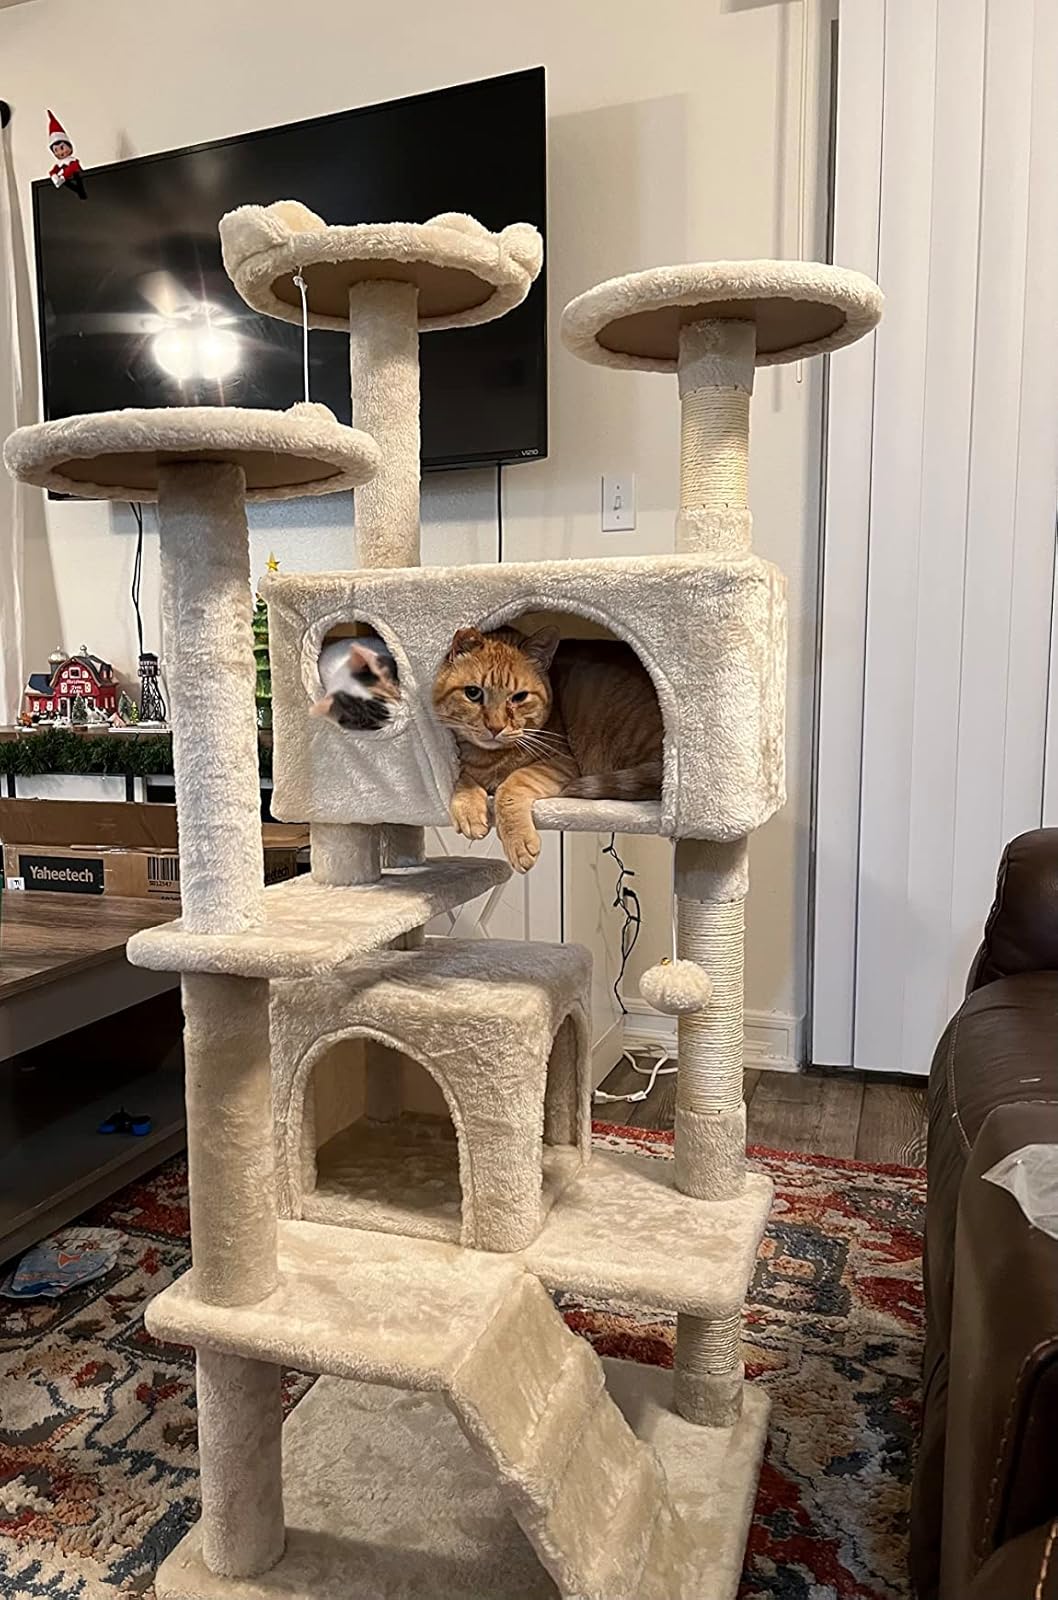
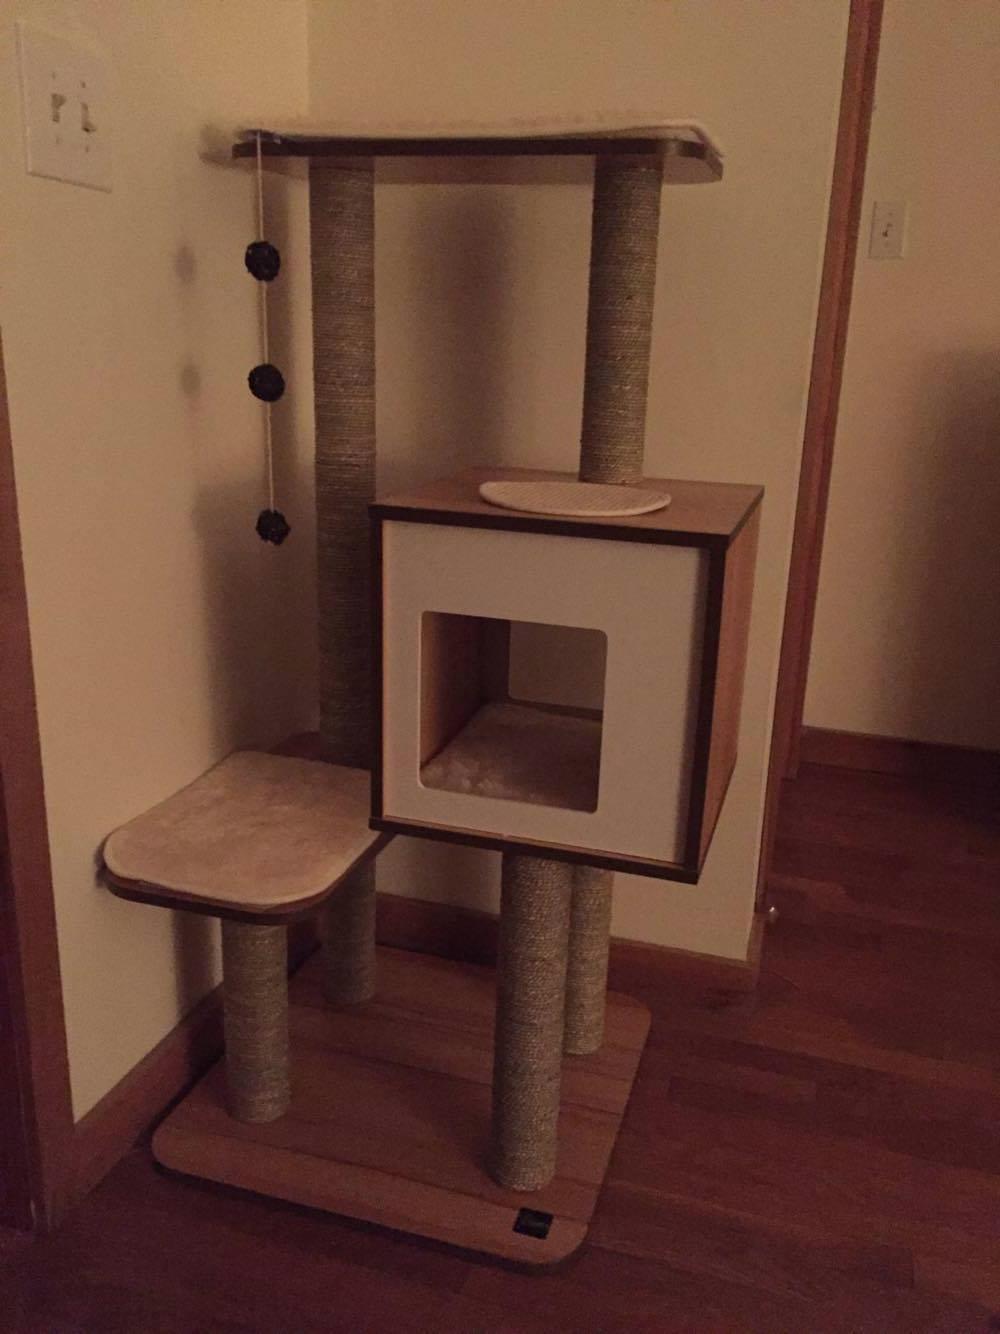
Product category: items_cat tree
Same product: no